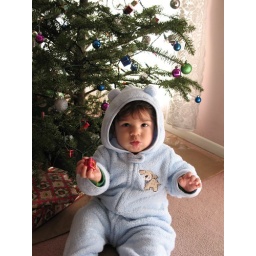
there's a teddy bear under the tree